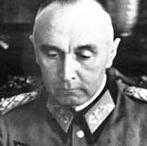
Age: 57